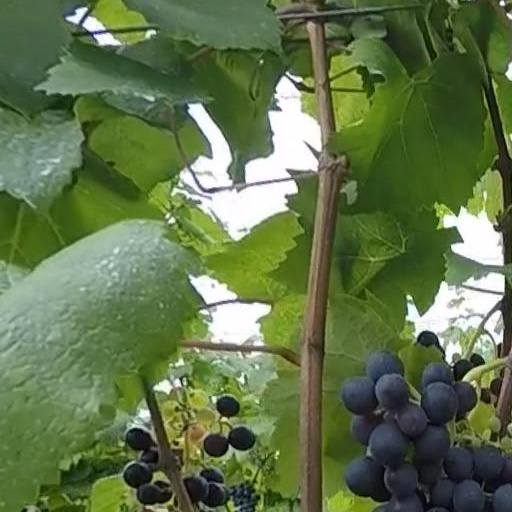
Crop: grape